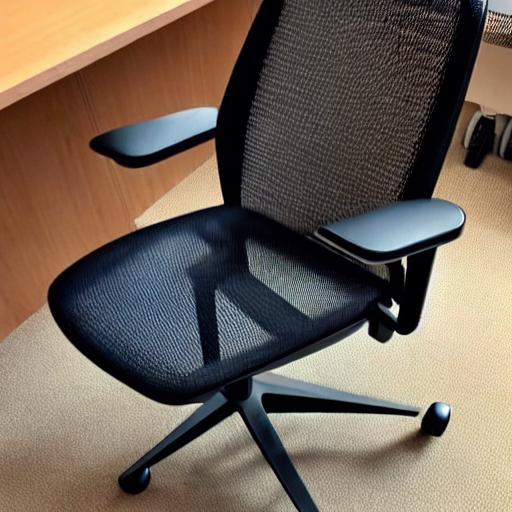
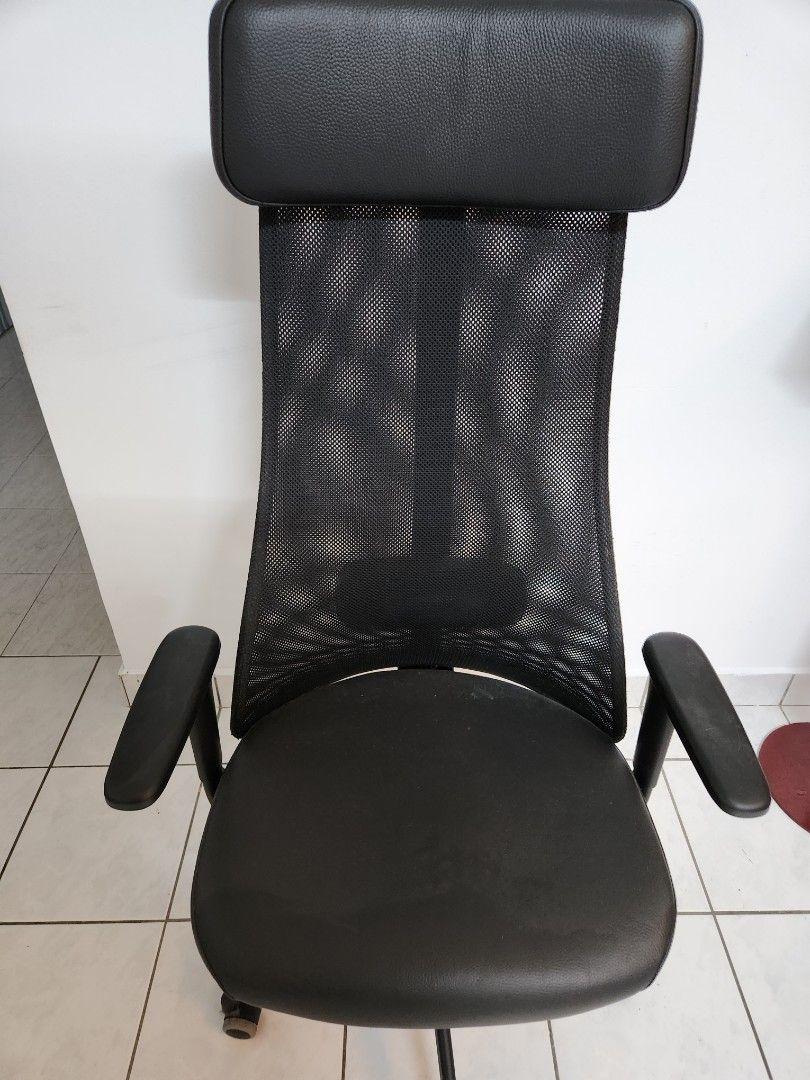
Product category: items_chair
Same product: no